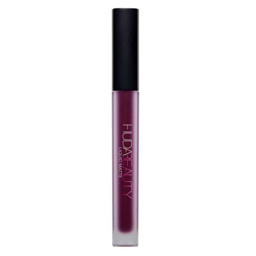
person sells a version for £ 18